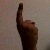
The image shows a hand gesture representing the number 1 in Indian Sign Language.